Mountain rescue

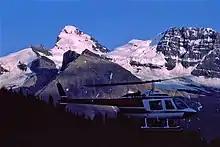
Choppering out the injured – with in the background

In the five mountain national parks of the Canadian Rockies, mountain rescue is solely the responsibility of Parks Canada's visitor safety rescue specialists.